Metynnis argenteus

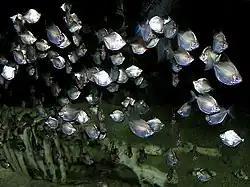
A large school of "M. argenteus"

A very peaceful shoaling species, "M. argenteus" can be skittish and timid if left without any kind of shelter, and if kept in isolation they tend to become reclusive. Kept in a shoal, given plenty of room to move and provided with cover behind which they can hide if they feel threatened, they do very well indeed. Contrary to popular myth they are not overly demanding with regard to water quality, though they do best in warm, clear, well-aerated, mobile and well-filtered water. They are peaceful enough to be trusted with much smaller fish than themselves, and robust enough to cope in the company of much larger fish.